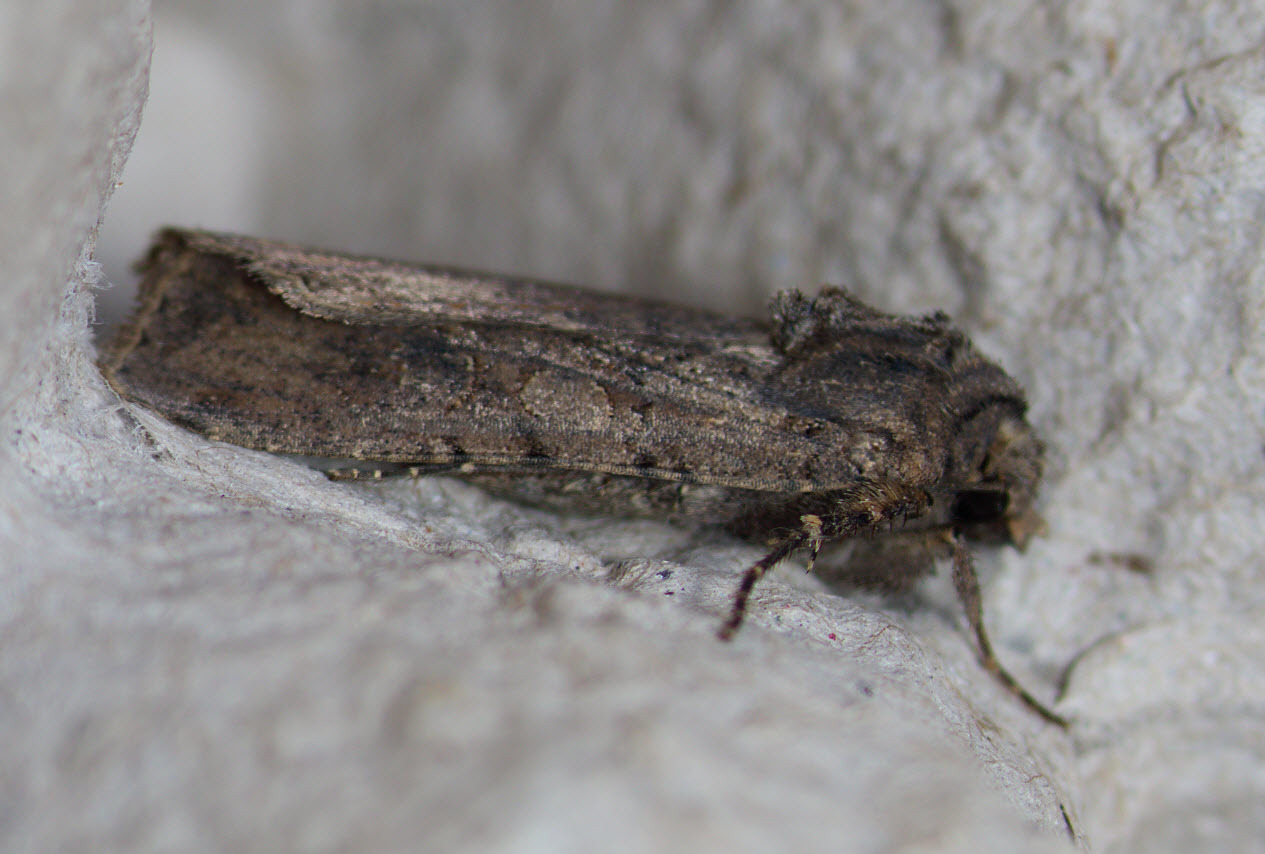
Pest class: cutworms